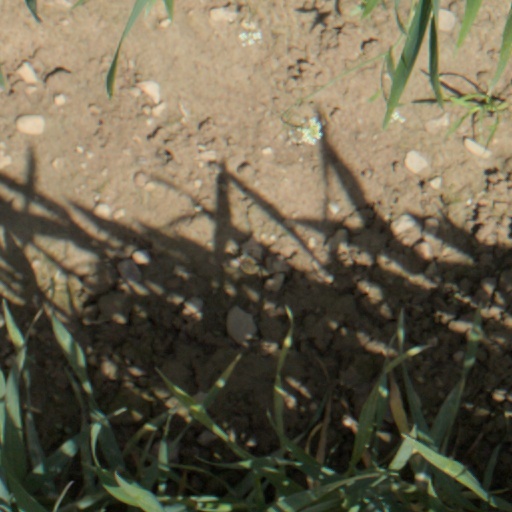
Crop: wheat